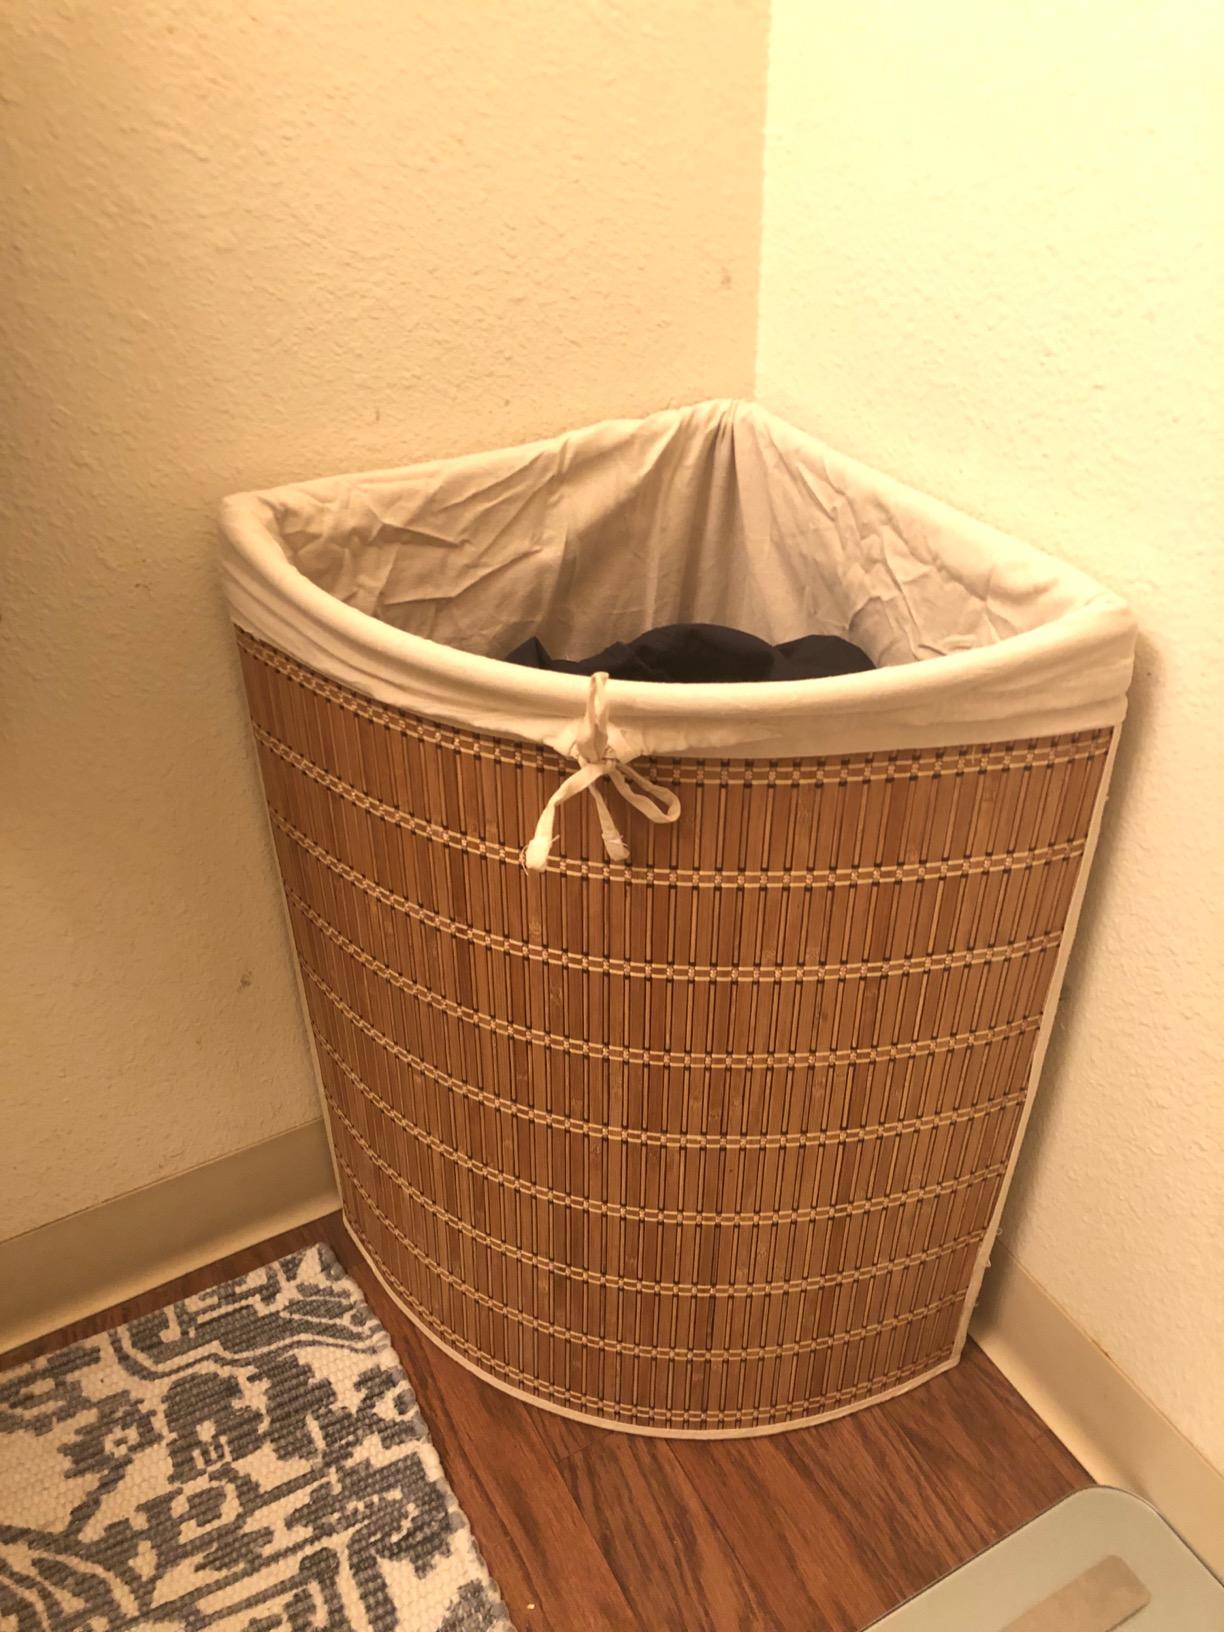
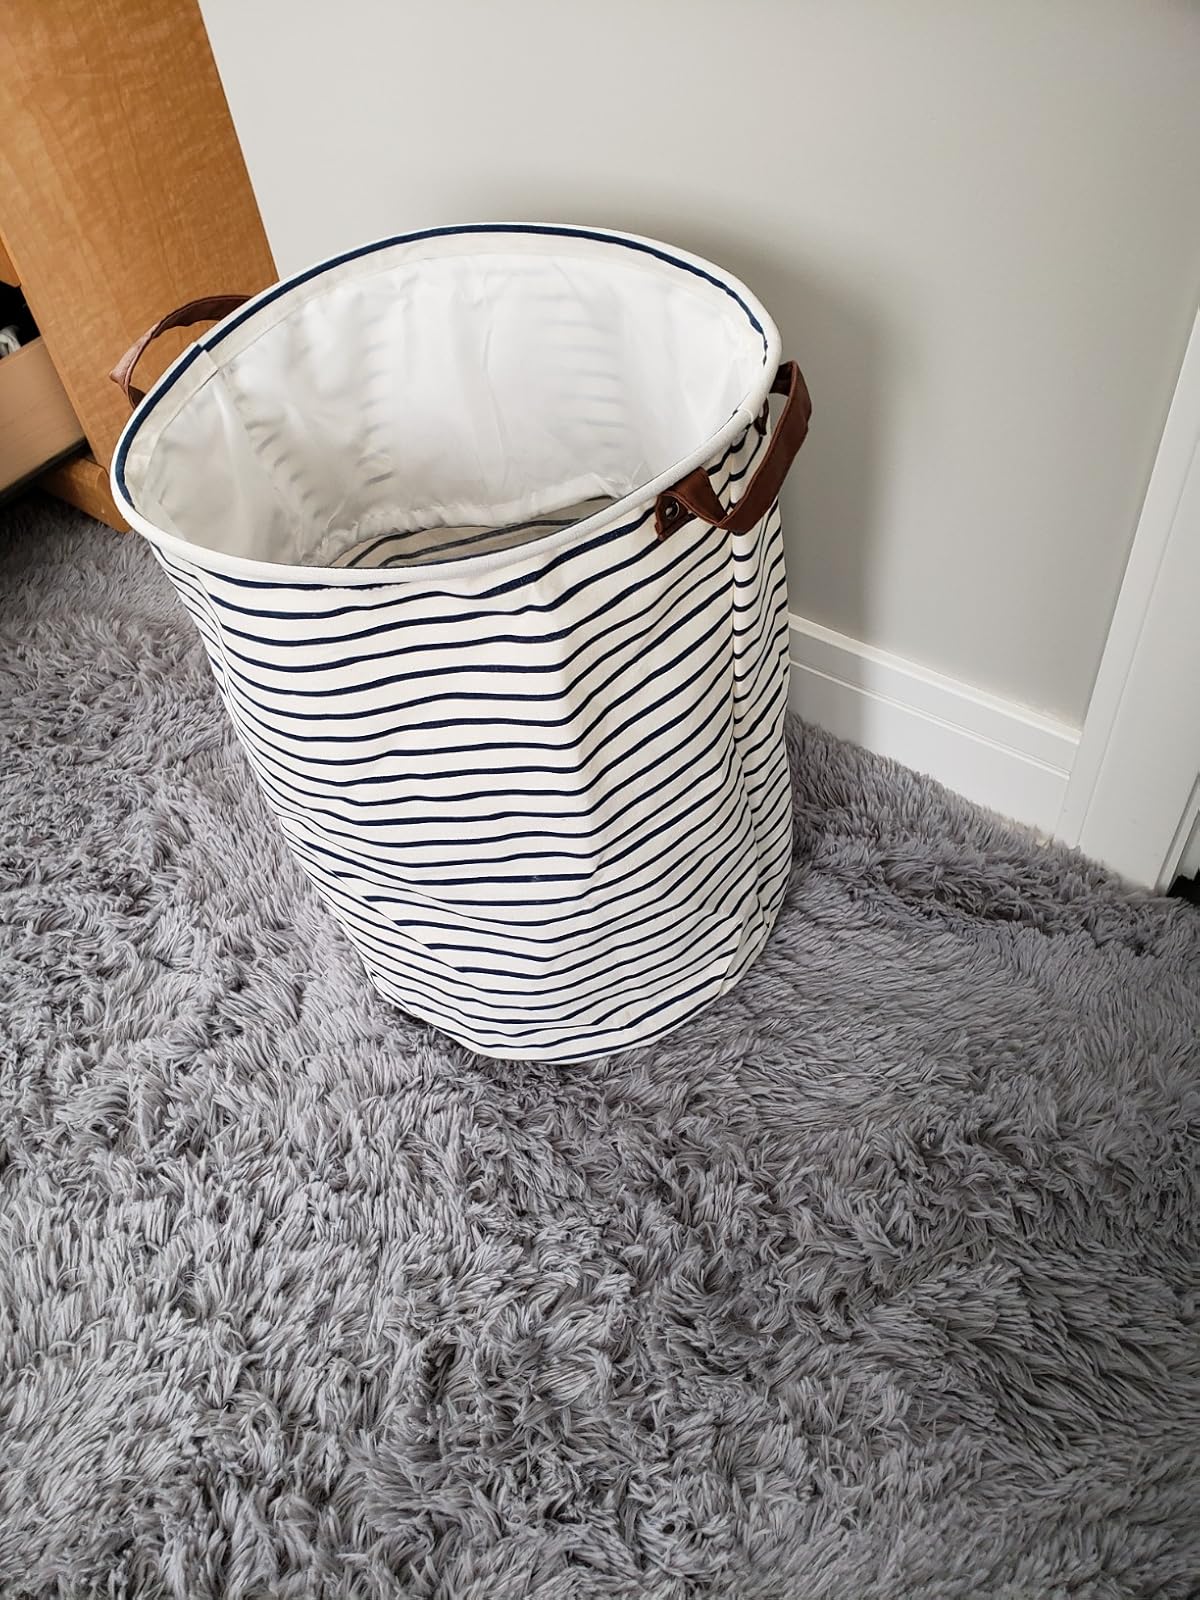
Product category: items_hamper
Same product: no